1st The Queen's Dragoon Guards

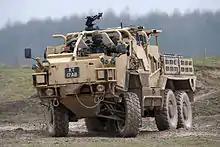
Members of 1st The Queen's Dragoon Guards under training to operate the Coyote vehicle

QDG soldiers are experts in reconnaissance. They are the Army's 'eyes and ears' in the battlespace. Skilled in a wide range of weaponry, these light cavalry crewmen are equally as capable on foot as they are at the wheel of a Jackal 2 or Coyote high mobility vehicle.